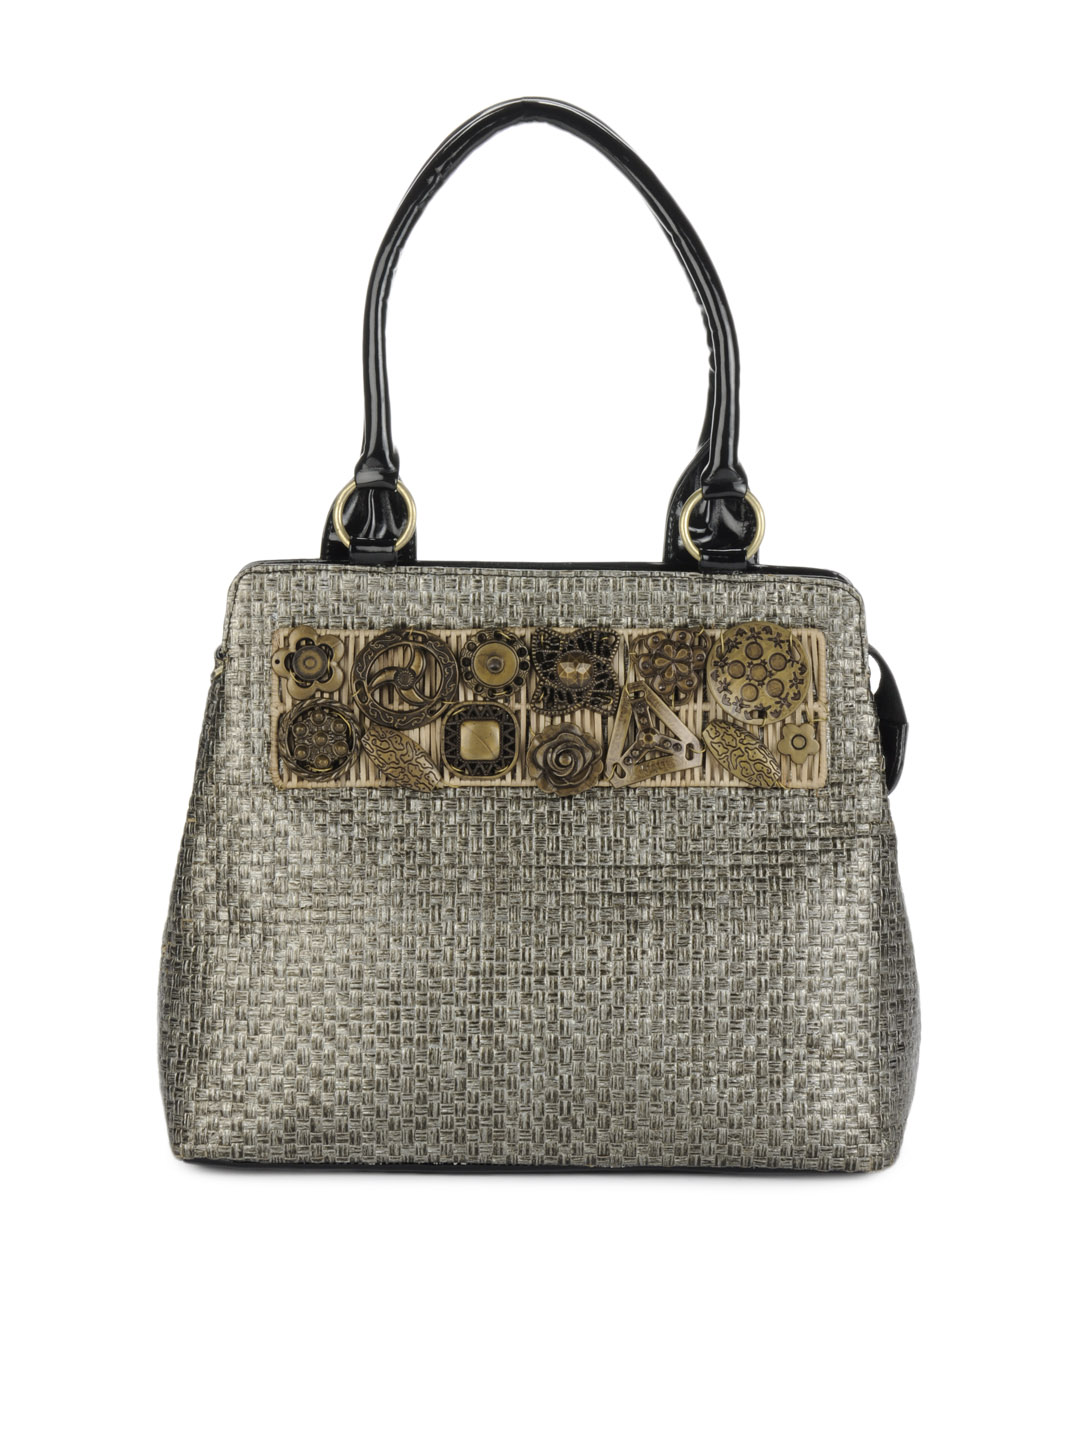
Rocia Women Black Handbag
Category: Accessories / Bags / Handbags
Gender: Women
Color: Black
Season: Summer 2012
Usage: Casual